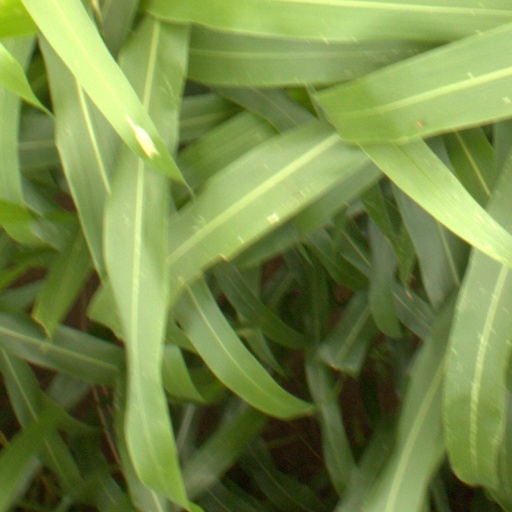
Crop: sorghum